Hesperides

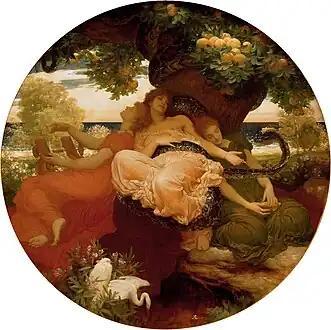

Nevertheless, among the names given to them, though never all at once, there were either three, four, or seven Hesperides. Apollonius of Rhodes gives the number of three with their names as Aigle, Erytheis, and Hespere (or Hespera). Hyginus in his preface to the "Fabulae" names them as Aegle, Hesperie, and Aerica. In another source, they are named Aegle, Arethusa, and Hesperethusa, the three daughters of Hesperus.